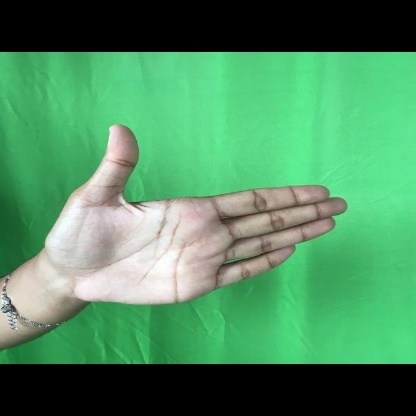
Mudra: Ardhachandran